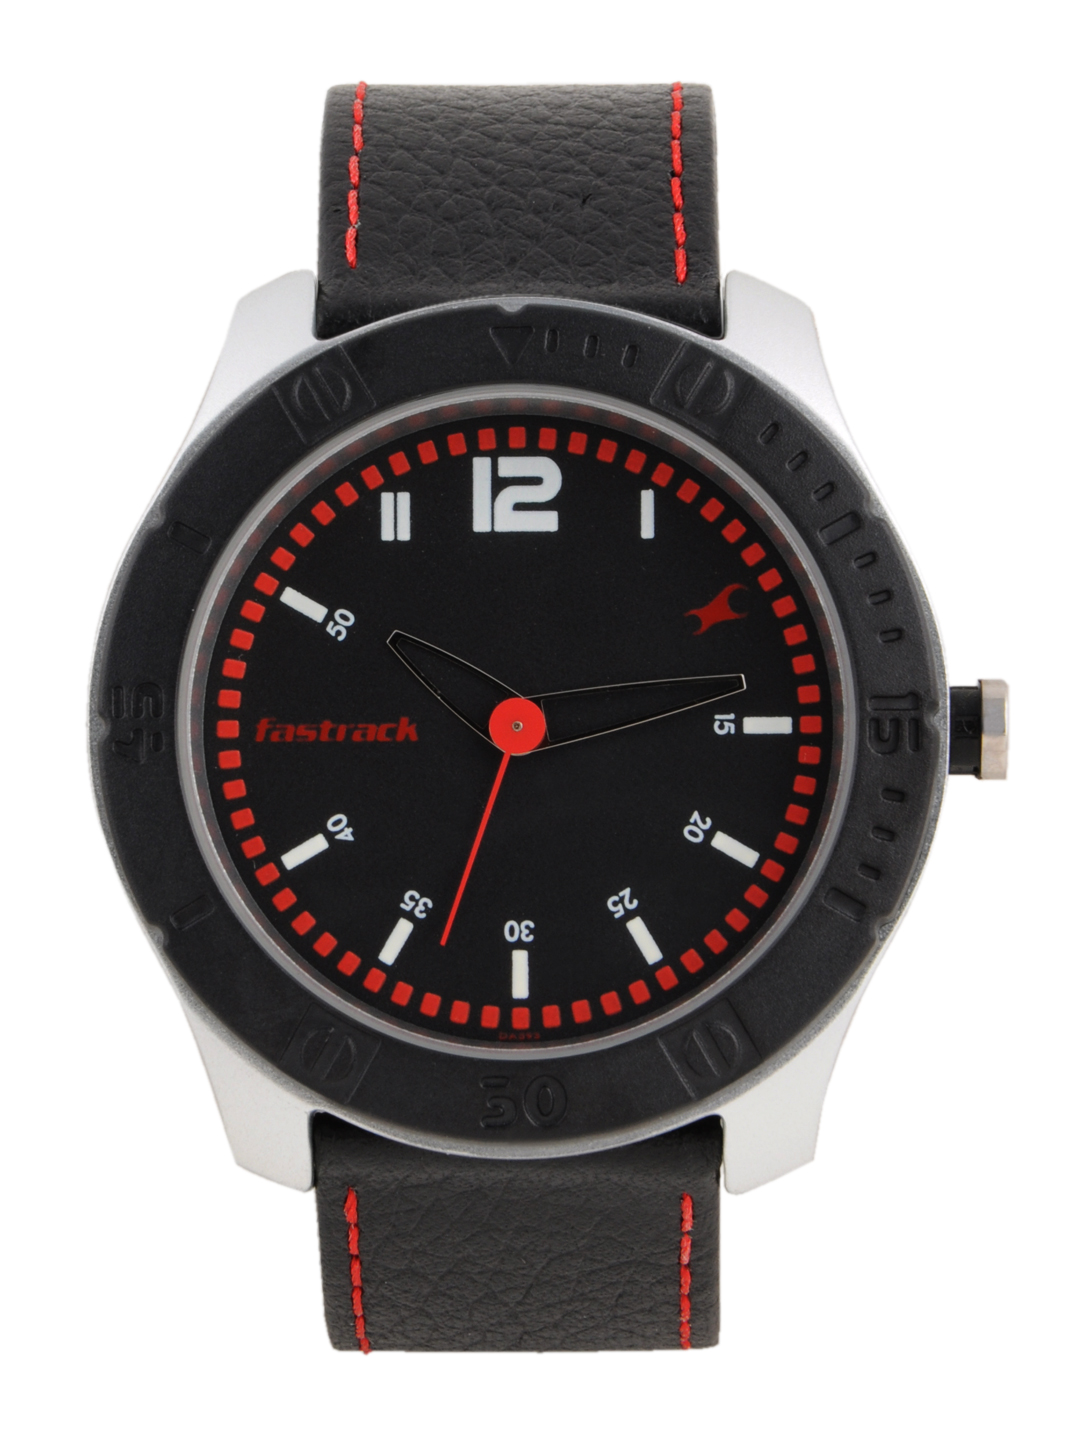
Fastrack Men Black Watch
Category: Accessories / Watches / Watches
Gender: Men
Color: Black
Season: Winter 2016
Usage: Casual